Julian Byng, 1st Viscount Byng of Vimy

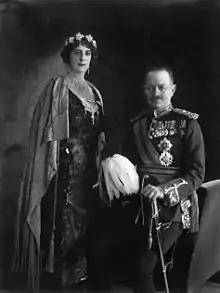
The Baron and Baroness Byng of Vimy as the viceregal couple of Canada.

In October 1912 Byng became general officer commanding (GOC) British Troops in Egypt, where he remained until the outbreak of the First World War in the summer of 1914. Kitchener, then on leave on England and soon to become Secretary of State for War, recalled Byng back to Britain to become GOC of the newly created 3rd Cavalry Division. This he did in late September, and, with his division, soon departed for the Western Front, landing at Ostend on 8 October, to reinforce the British Expeditionary Force (BEF). Both he and his division soon saw action at the First Battle of Ypres towards the end of the month, which lasted over four weeks. His actions there were rewarded in March 1915 with appointment as a Knight Commander of the Order of St. Michael and St. George.